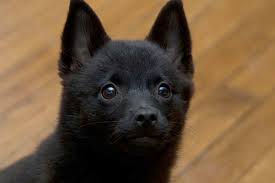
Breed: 201-n000024-schipperke